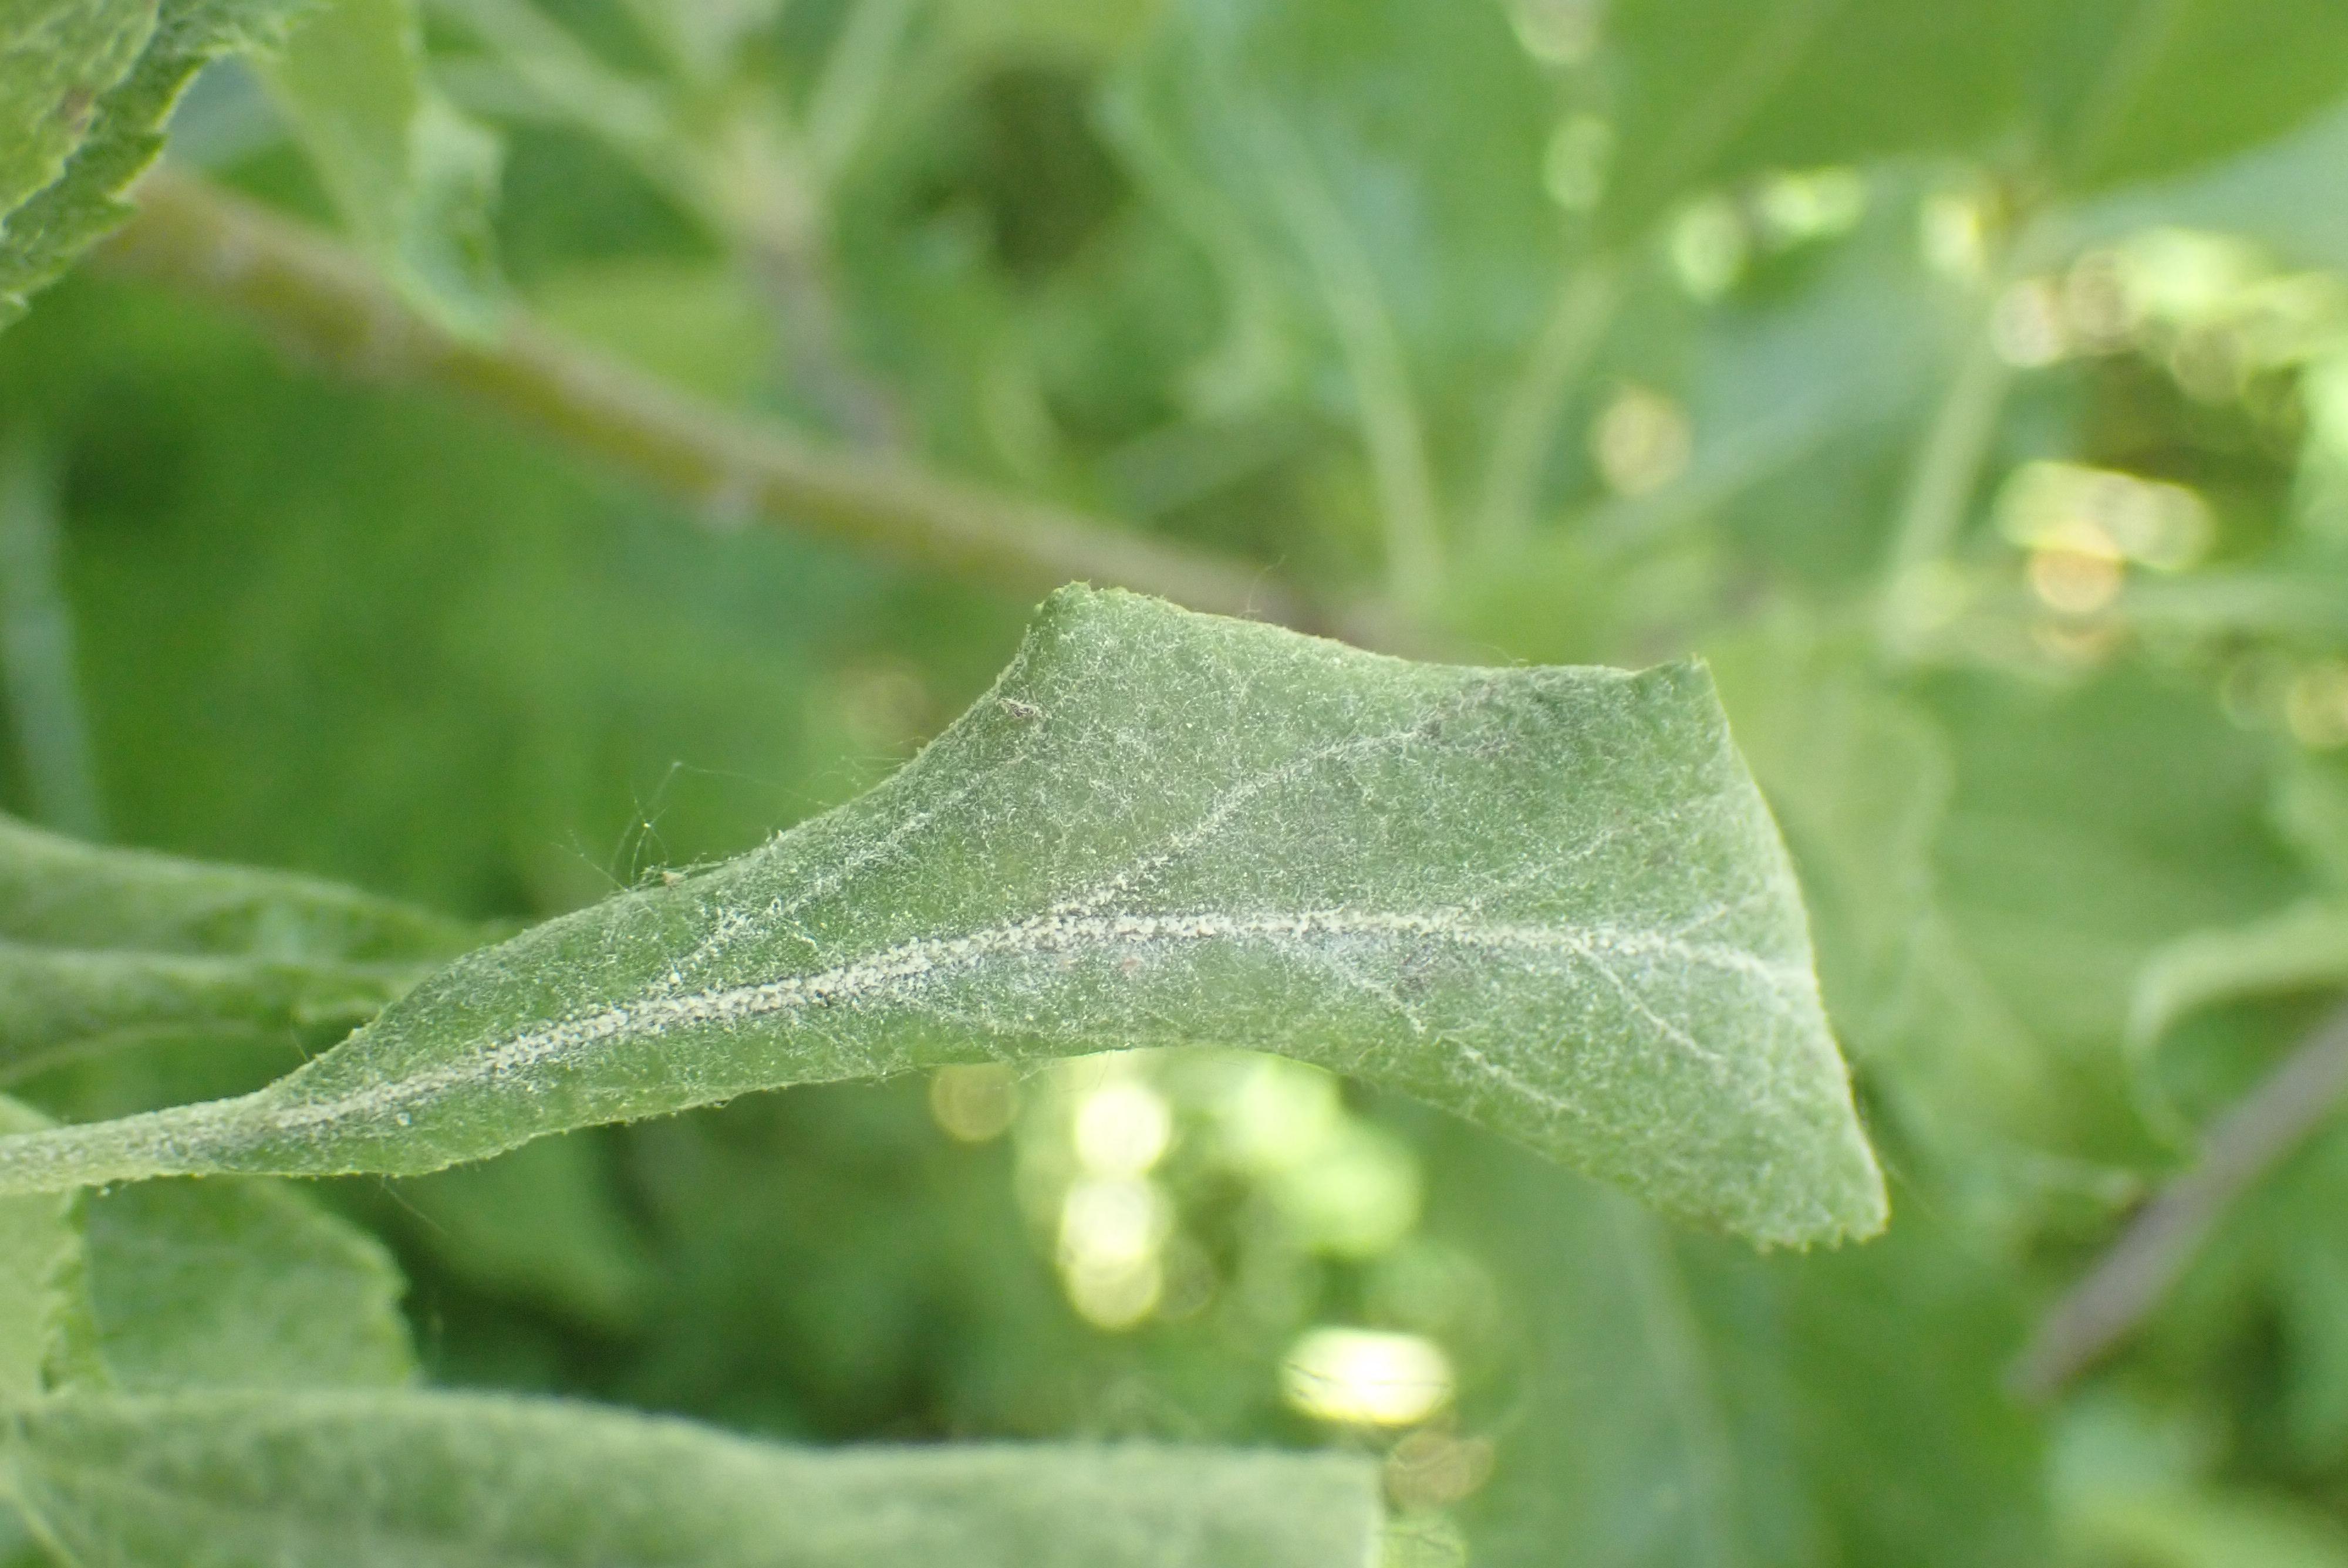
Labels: powdery_mildew